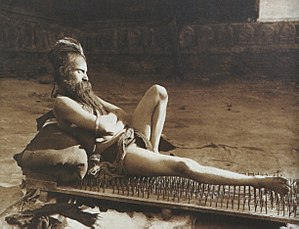
Sadhu
Yogi (Sadhu) på en sømseng i Benares Indien 1907.
Sadhu er i hinduismen en asket som praktiserer yoga og/eller tantra.